History of Poznań

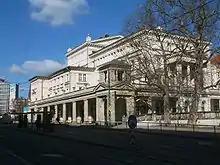
"Arkadia", built as a German theatre in 1804

In 1778 a "Committee of Good Order" "(Komisja Dobrego Porządku)" was established in Poznań (a type of body introduced by acts of the Sejm in 1764 and 1768, to oversee the restoration of the kingdom's cities). Poznań's committee was headed by Kazimierz Raczyński, a former general, starosta of Wielkopolska and crown official. One of its first acts was to take an inventory, which showed that within the city walls there were 390 residential buildings (80% of them brick-built), and 57 public buildings (including the three main gates and around 30 wall towers). There were also 8 abbeys, 9 Catholic churches, a Protestant congregation and a synagogue. The Committee organized repairs and improvements to buildings, construction of buildings on unbuilt land, the building of a new wall, improvements to streets, and the removal of mills from the river to make it navigable. It also reformed the city government and attempted (with partial success) to bring the "jurydyki" under the city's control.